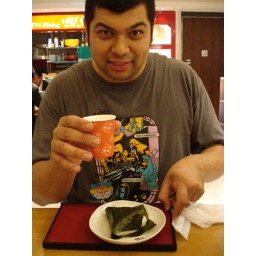
Eric's first meal in Japan. Rice ball wrapped with seaweed. tiny tiny cup of tea.